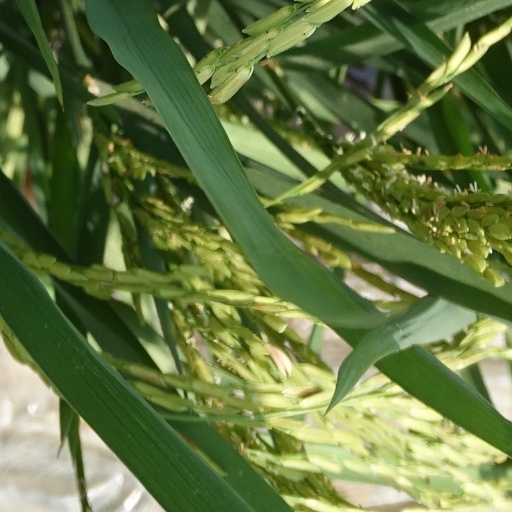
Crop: rice